HMS Revenge (06)

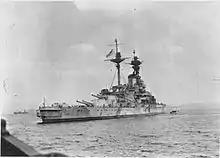
HMS "Revenge" at Greenock after her return from the Indian Ocean in September 1943.

On 3 September 1939 at the start of hostilities, "Revenge" formed part of the Channel Fleet based at Portland. Shortly after the outbreak of the war, the merchant ship was disguised as HMS "Revenge" to deceive German aircraft. On 1 October "Revenge" was ordered to prepare to take up convoy escort duties in the South Atlantic, because of the threat posed by the German "pocket battleship", ; however, on 5 October 1939, in a change of orders, she was attached to the North Atlantic Escort Force based at Halifax, Nova Scotia. Fulfilling another urgent need at the same time, "Revenge" and her sister were to carry gold bullion to Canada, which was needed by the Anglo-French Purchasing Board in New York, to pay for arms bought from the United States. 148 boxes of gold bars, worth a total of £2 million, were loaded onto each battleship at Portland; they departed on 7 October and arrived in Halifax nine days later. After escorting several convoys, "Revenge" was again used to transport gold, this time to a value of £10 million, departing from Plymouth on 28 January 1940. On 7 February, she collided with the British tanker whilst Convoy HX19 was forming up off Halifax; although lightly damaged, she continued as an escort, returning to Halifax on 18 February for repair.